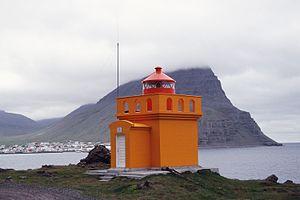
Cette liste recense les phares et feux balisant les côtes de l'Islande.
Le phare d'Óshólar est un phare situé sur la côte nord de l'Ísafjarðardjúp près de Bolungarvík dans la région des Vestfirðir.